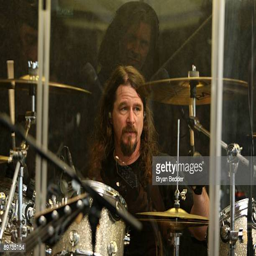
progressive metal artist of industry performs